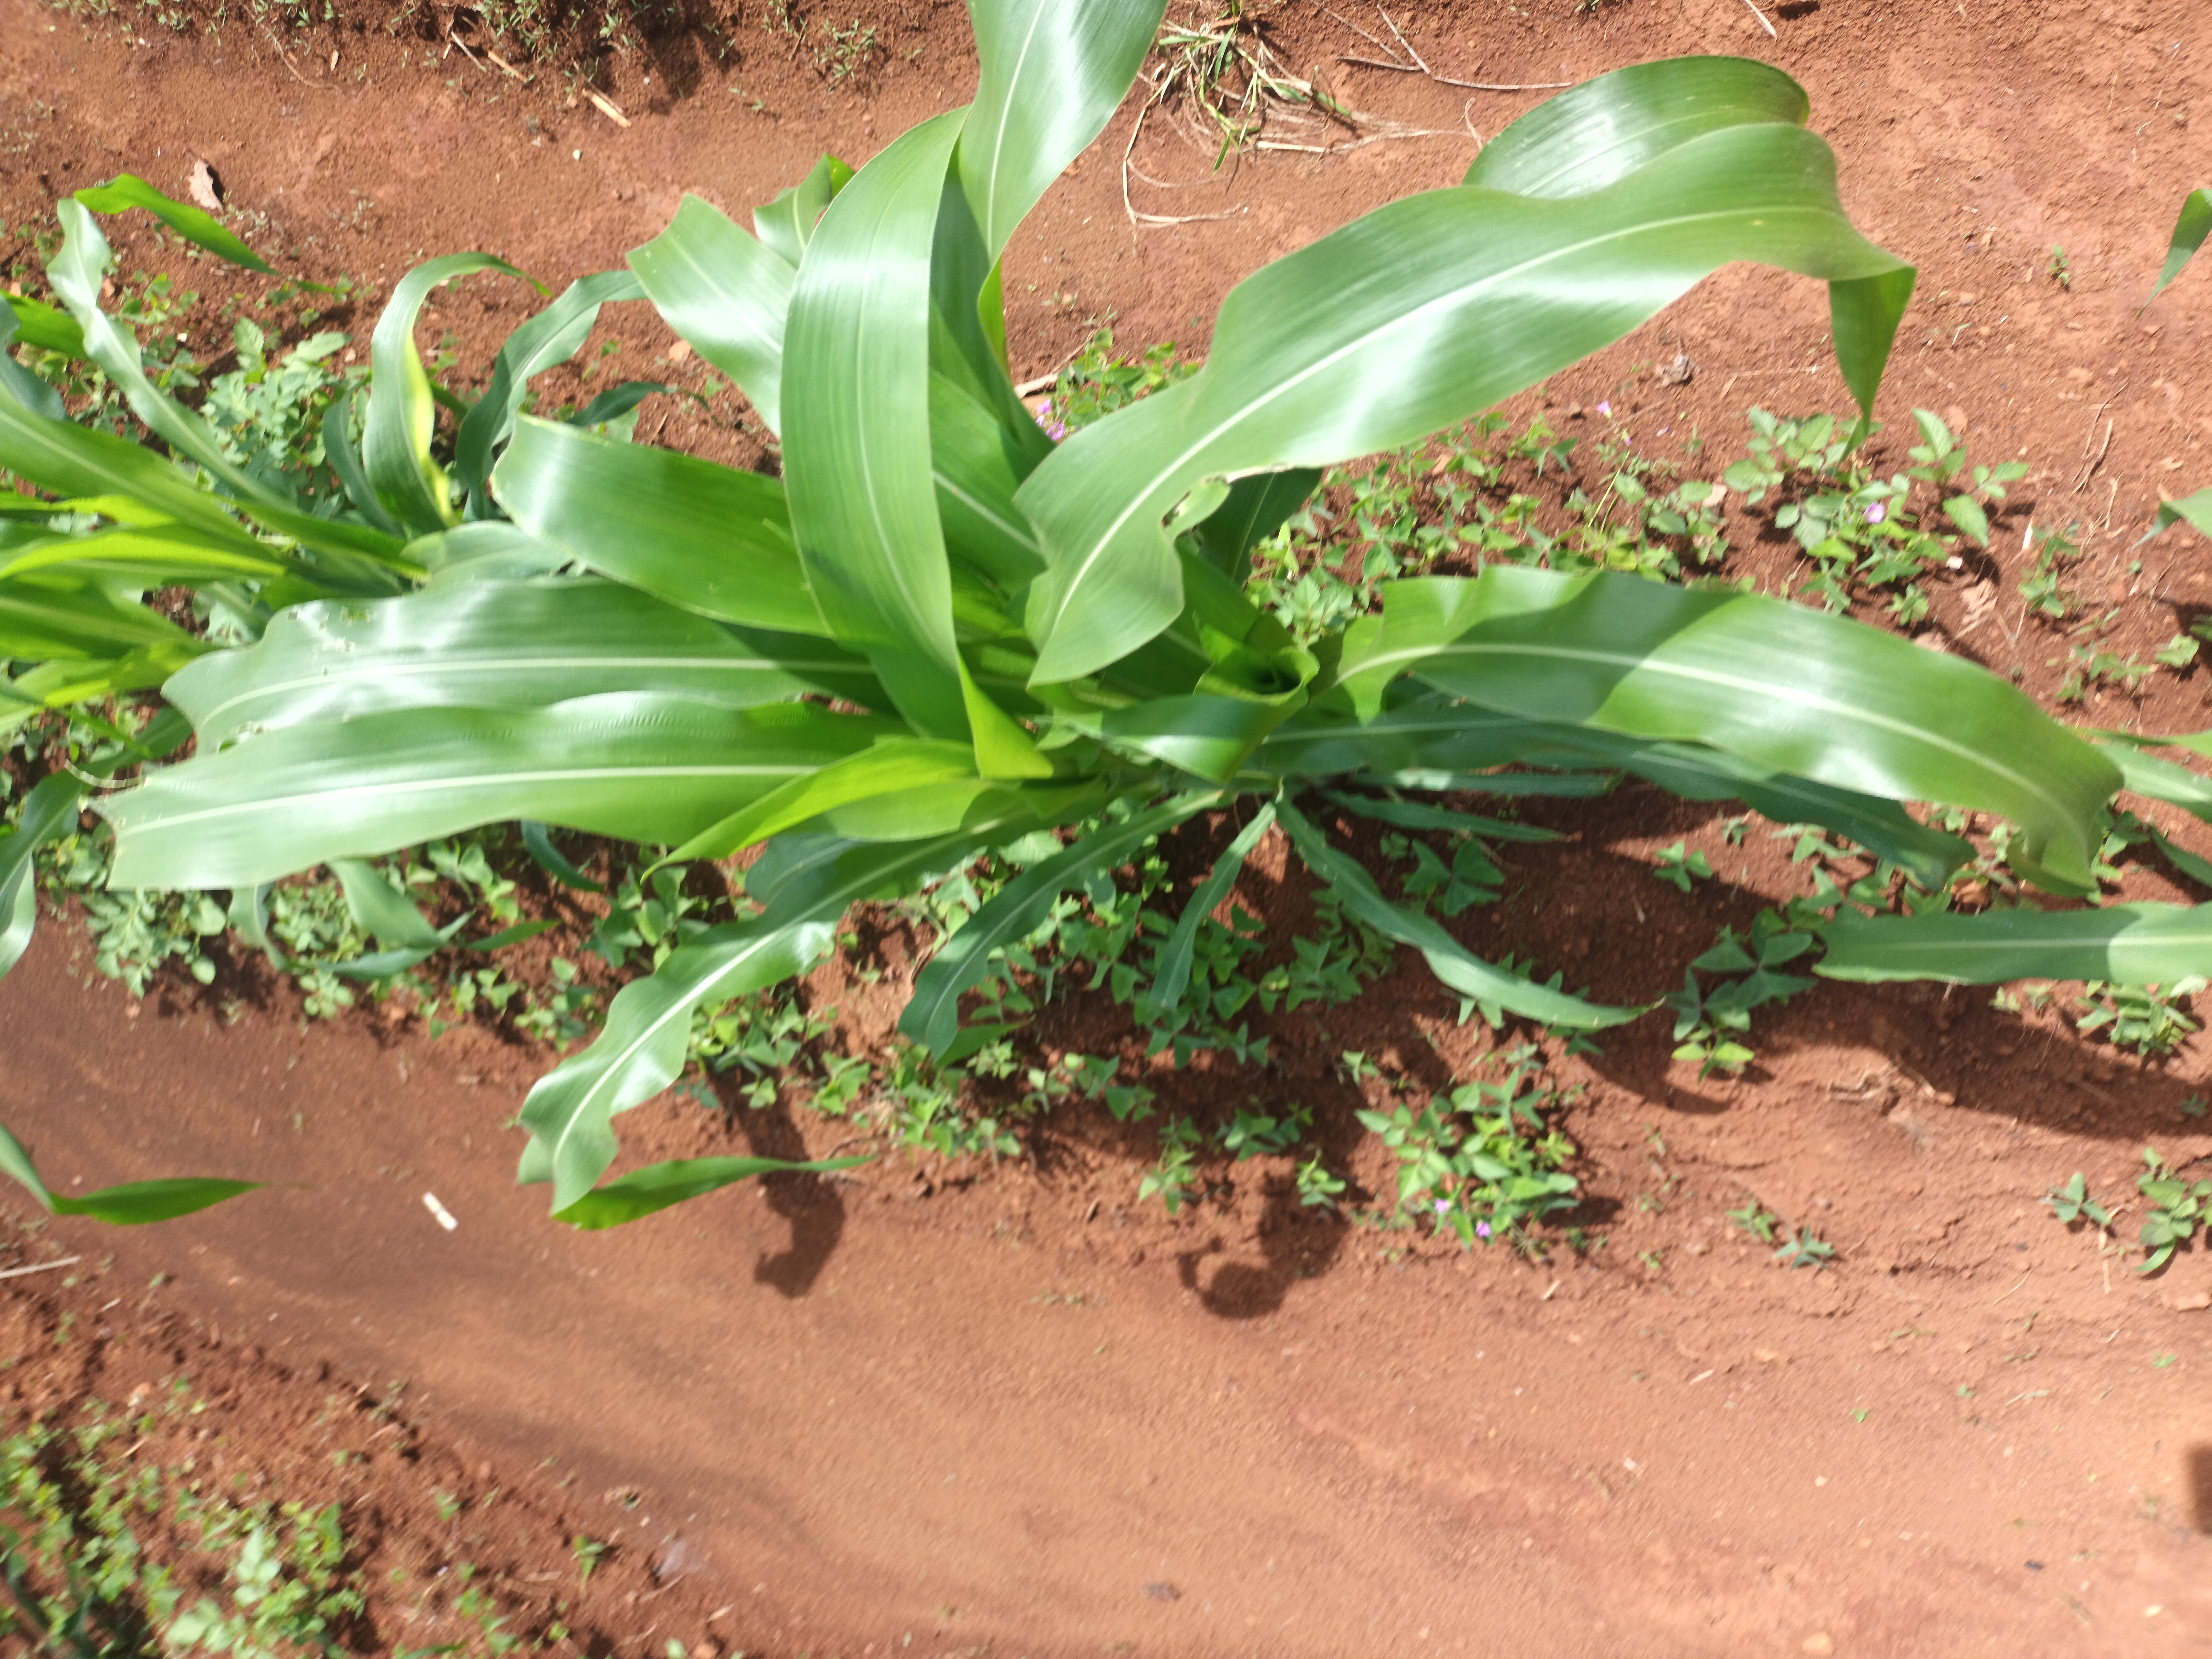
Label: healthy